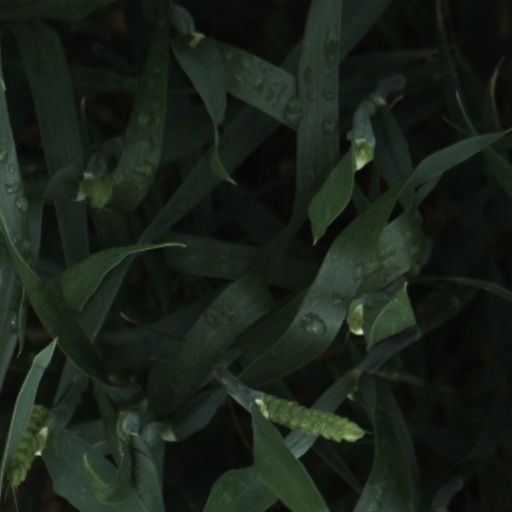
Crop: wheat